Limehouse Cut

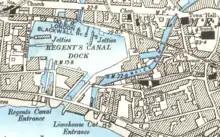
Independence. After the link had been filled in

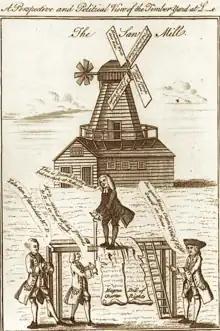
Election cartoon: Charles Dingley vs. John Wilkes, with the unpopular Dingley as the man who sawed up Englishmen's traditional rights.

The outlet to the Thames, "an old timber lock of small dimensions", had become "more and more ruinous". In October 1852 Beardmore reported that "The Limehouse Lock has bulged and the late Lock keepers house must be pulled down both to get at the repair required and because the house is in the act of Tumbling down".